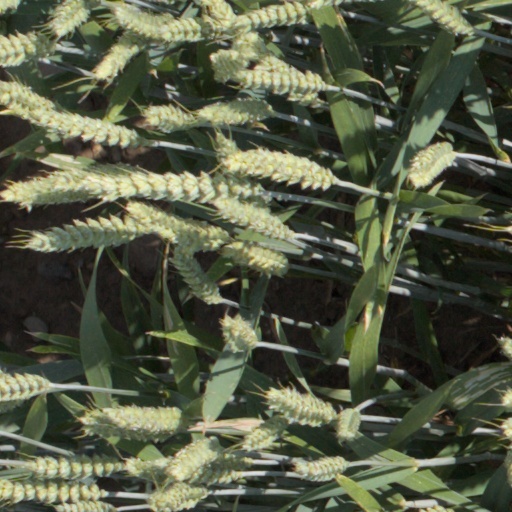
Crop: wheat